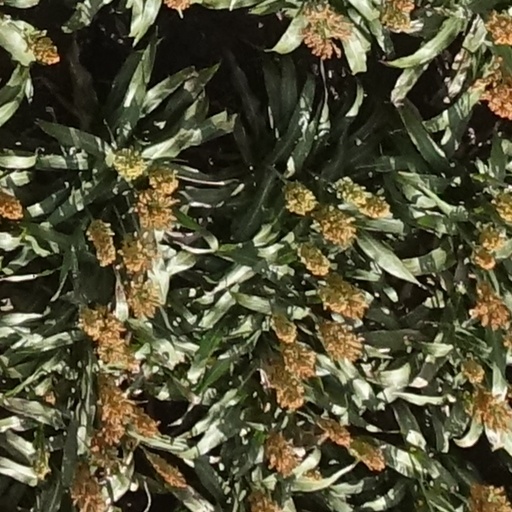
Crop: sorghum